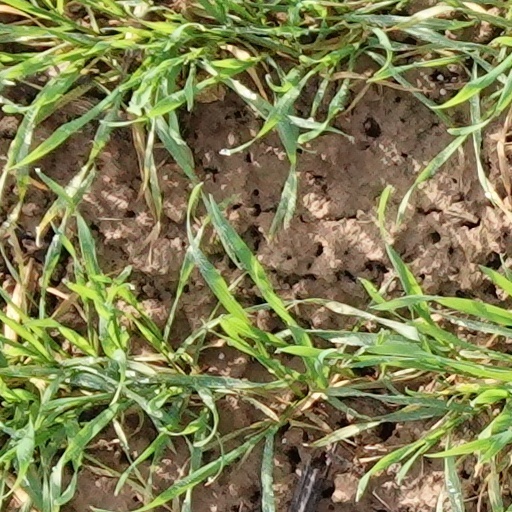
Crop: wheat